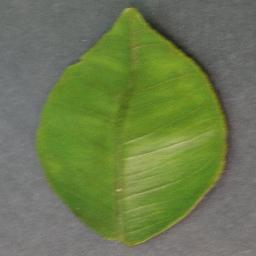
Label: Orange___Haunglongbing_(Citrus_greening)